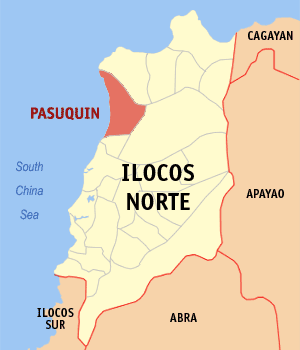
Pasuquin est une municipalité de la province d’Ilocos Norte, aux Philippines.